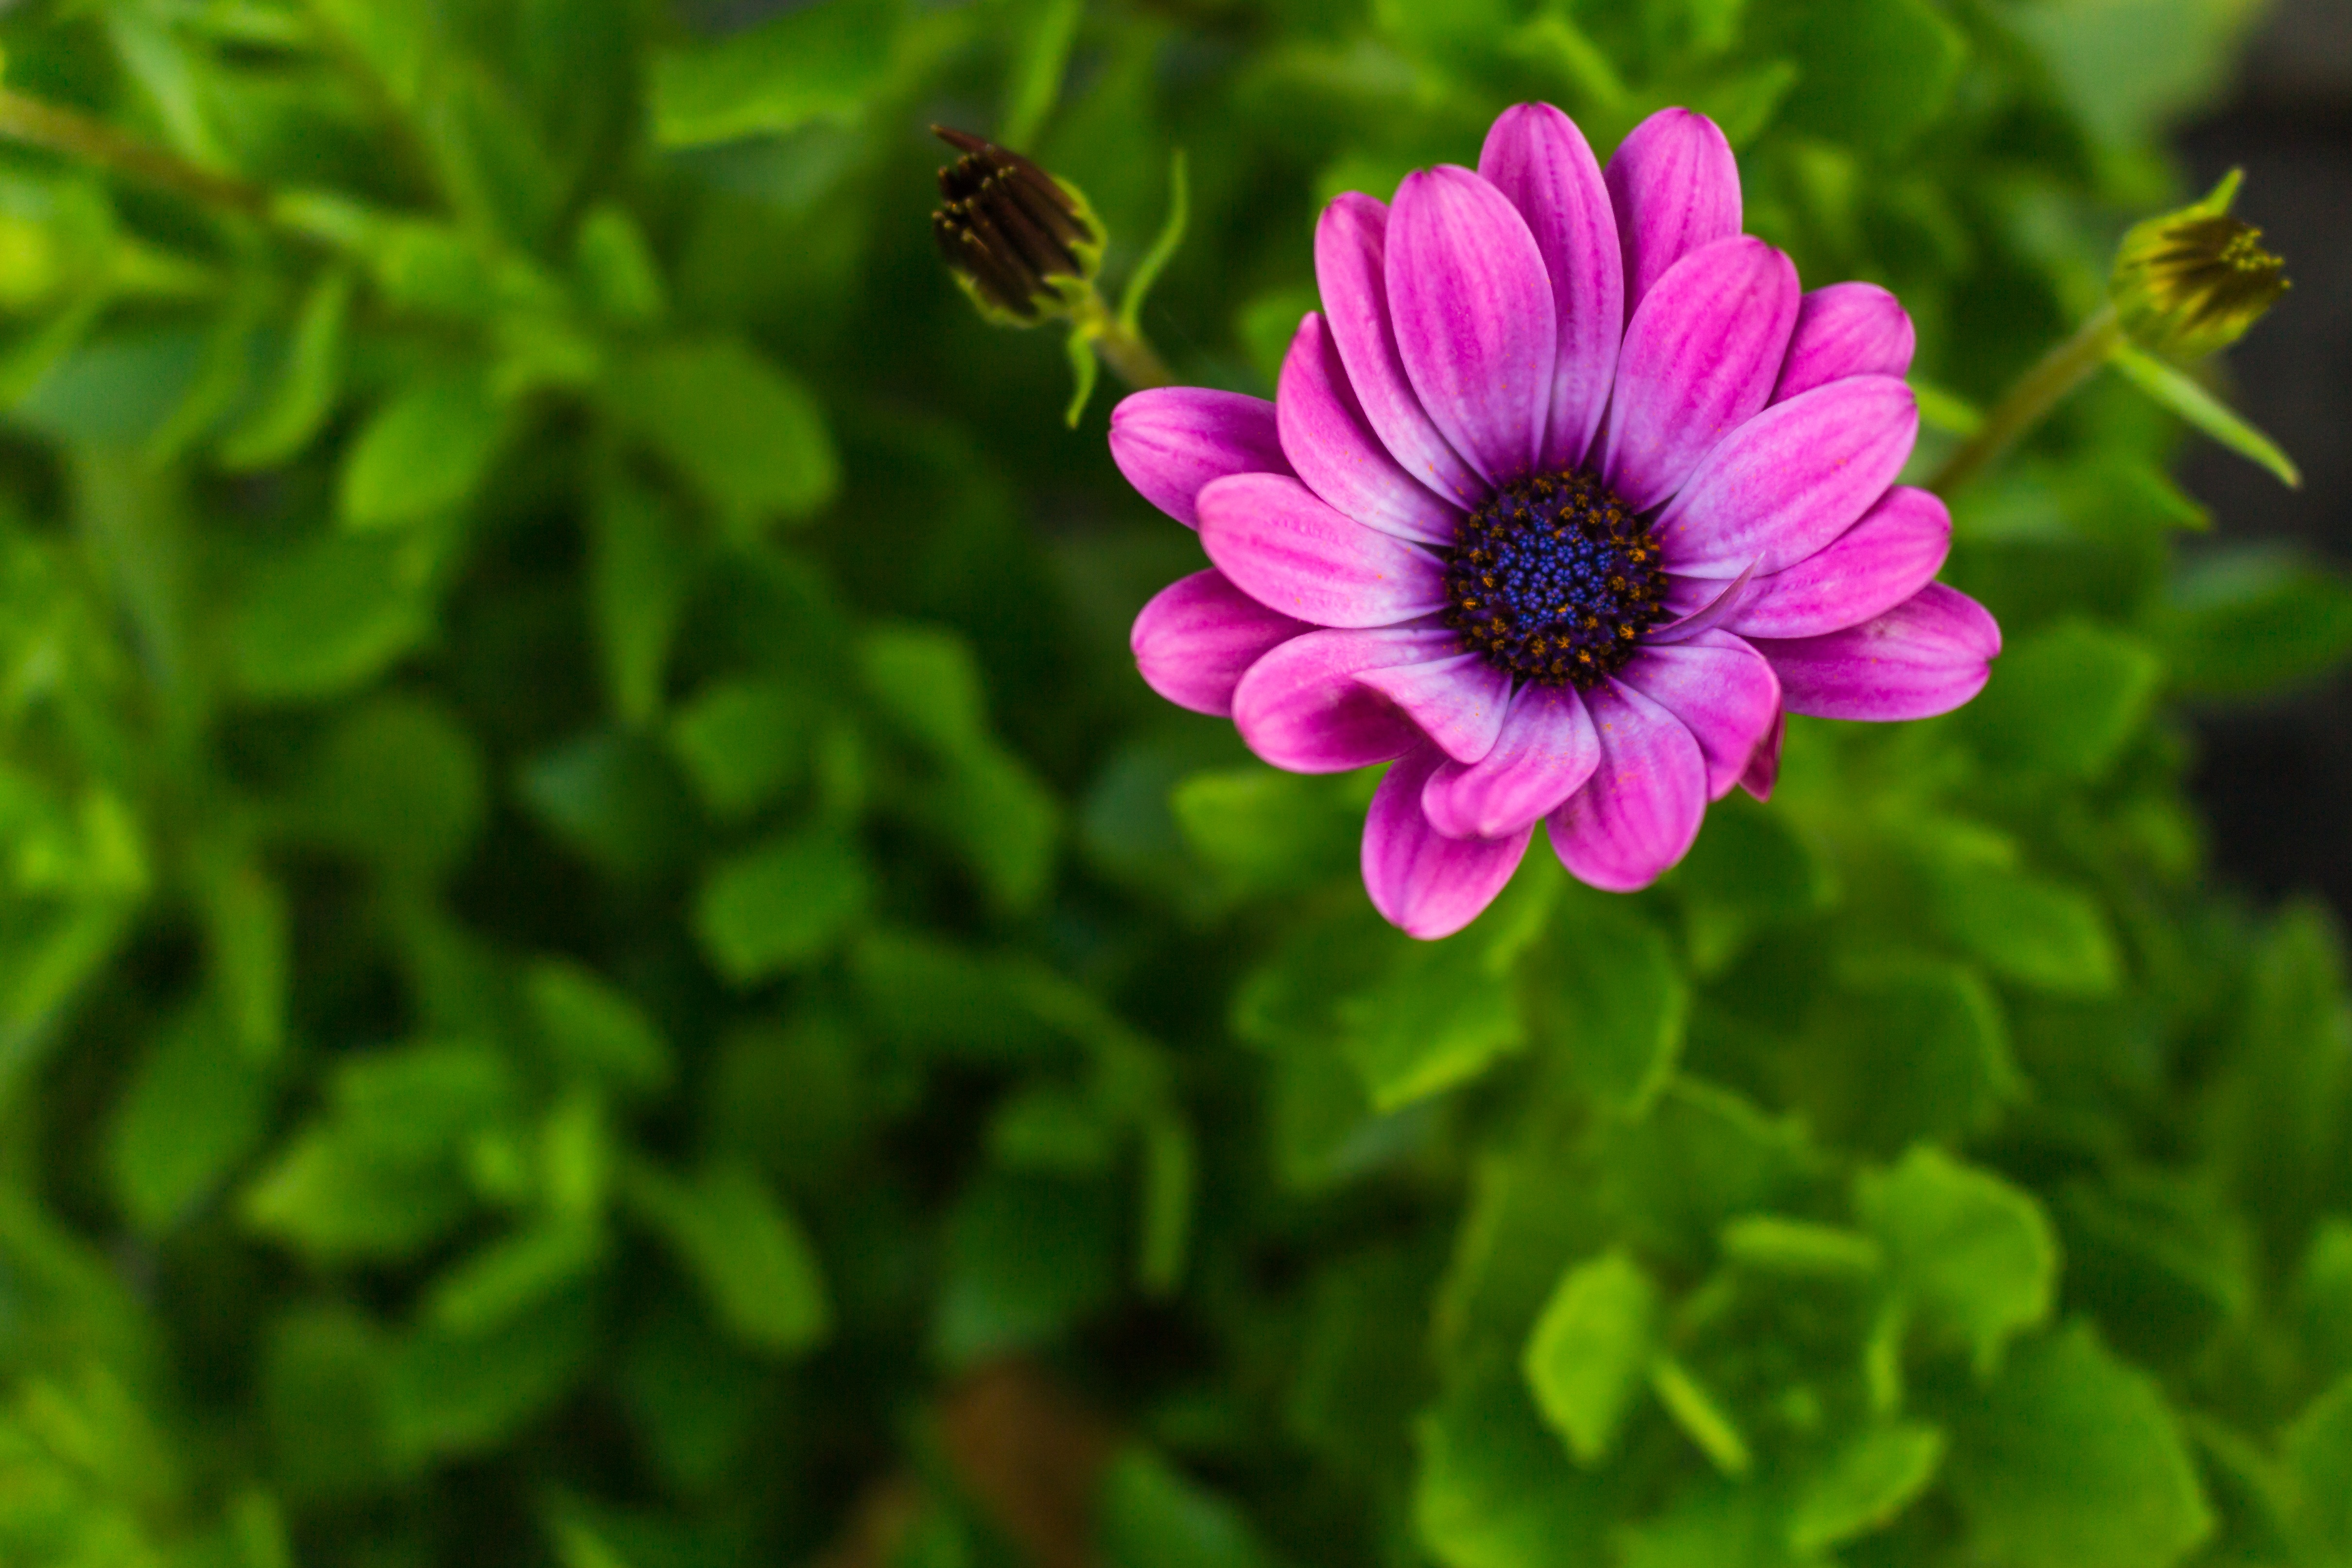
nature, grass, plant, meadow, flower, petal, daisy, green, macro, botany, flora, wildflower, violet, macro photography, flowering plant, daisy family, african daisy, annual plant, land plant